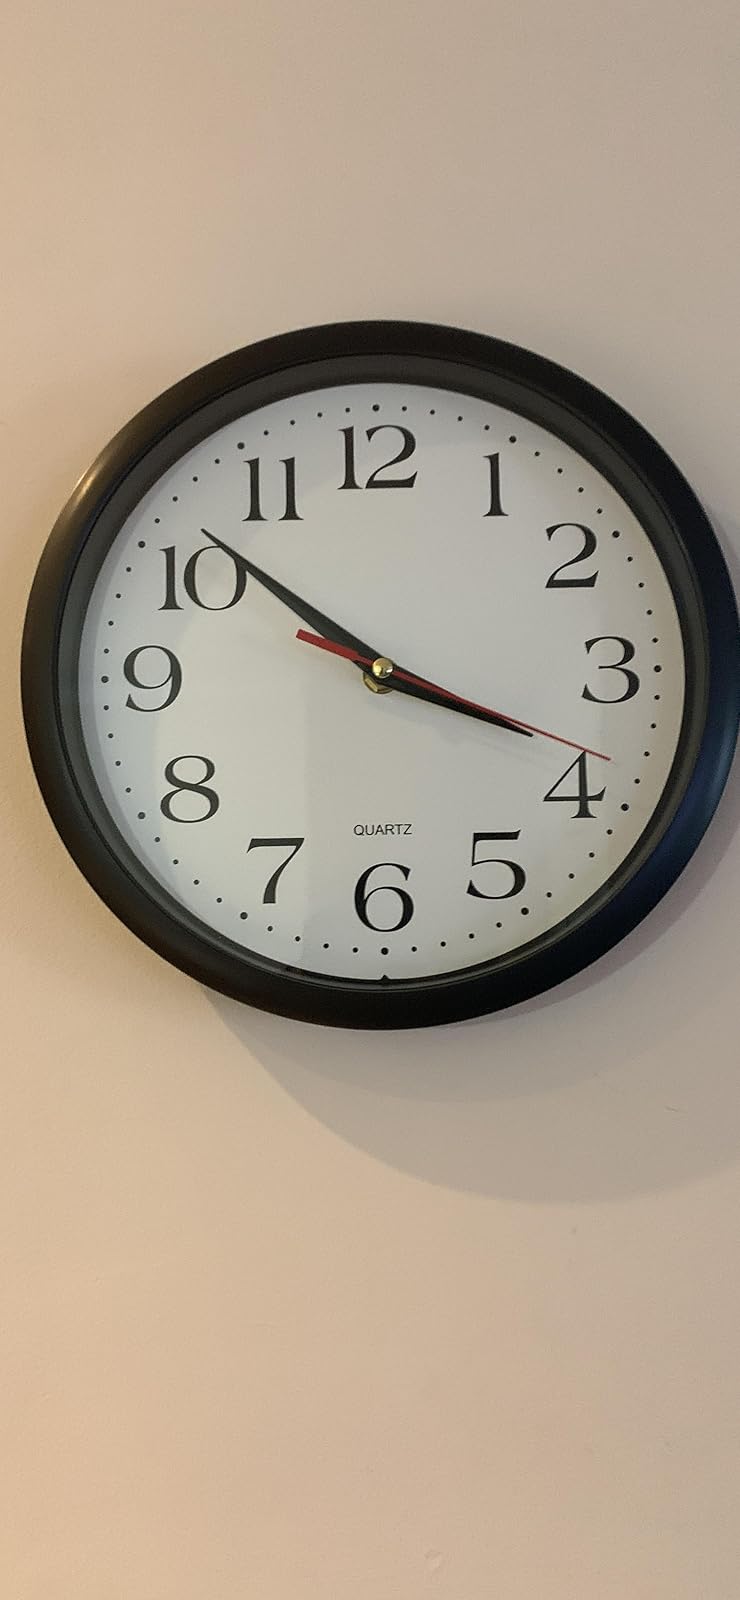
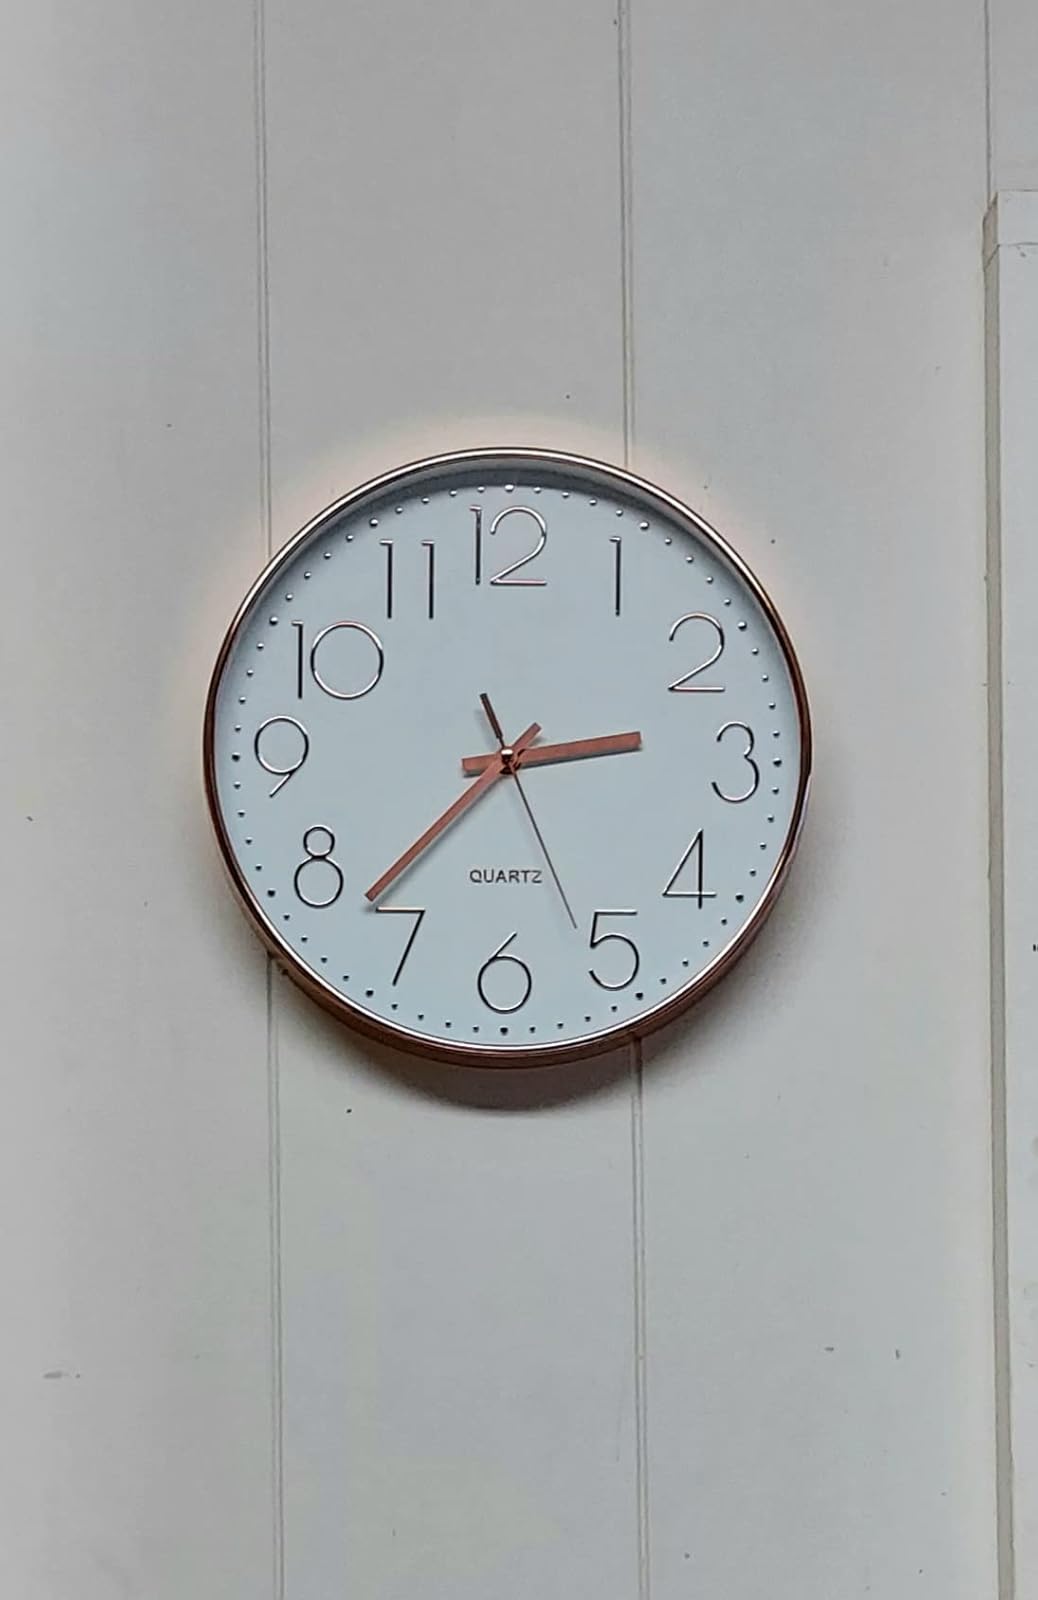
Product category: clock
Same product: no